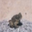
Label: frog